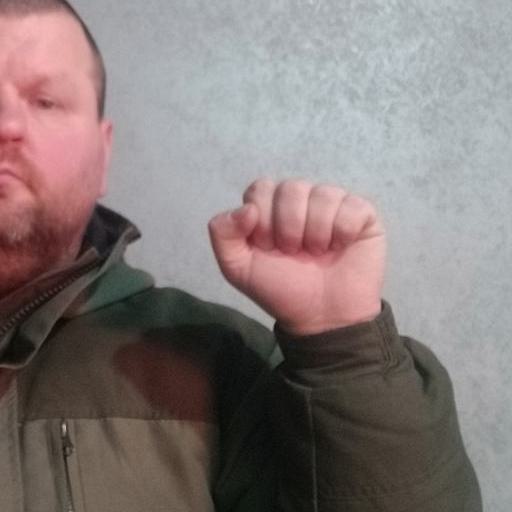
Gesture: fist